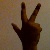
The image shows a hand gesture representing the number 3 in Indian Sign Language.